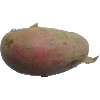
Label: red_potato